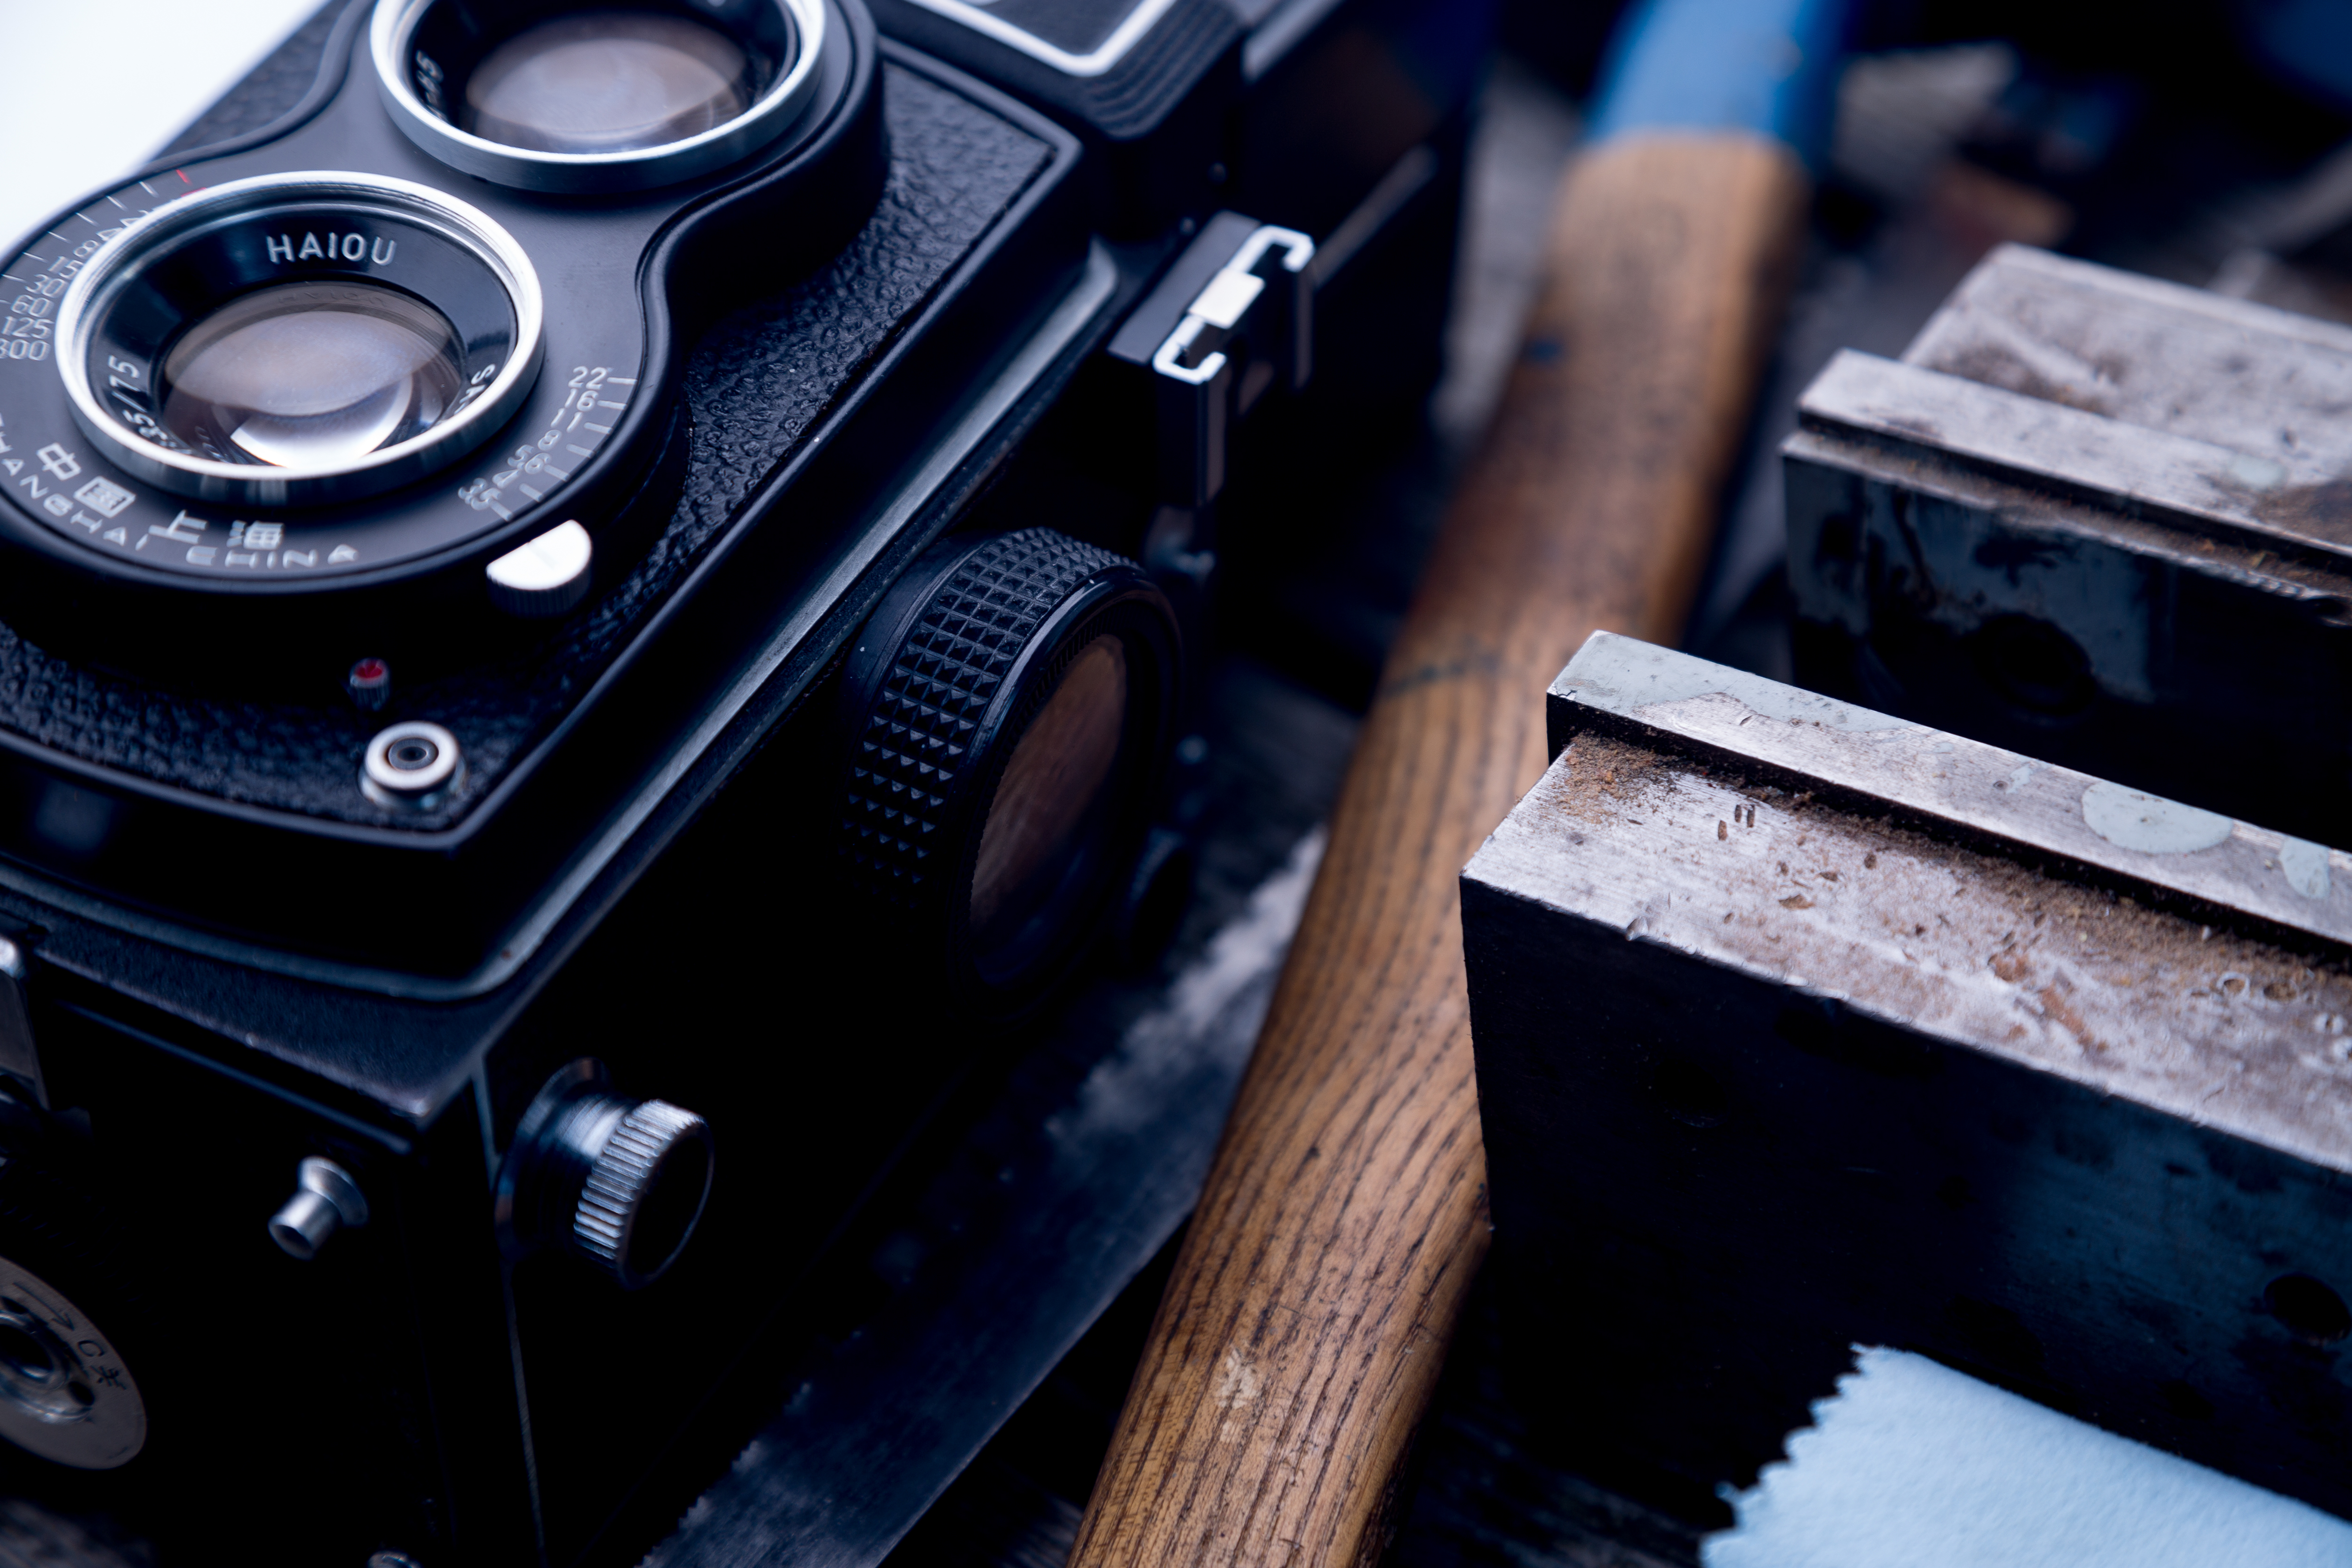
blur, wood, technology, camera, photography, vintage, antique, wheel, retro, steel, equipment, instrument, machine, blue, industry, black, close up, reflex camera, digital camera, focus, electronics, classic, manual, digital slr, single lens reflex camera, cameras optics